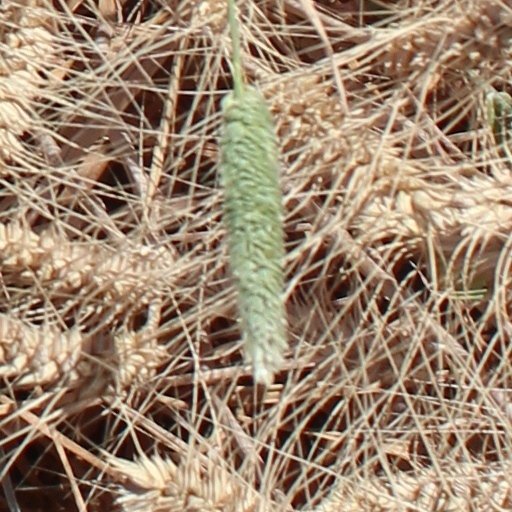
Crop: wheat